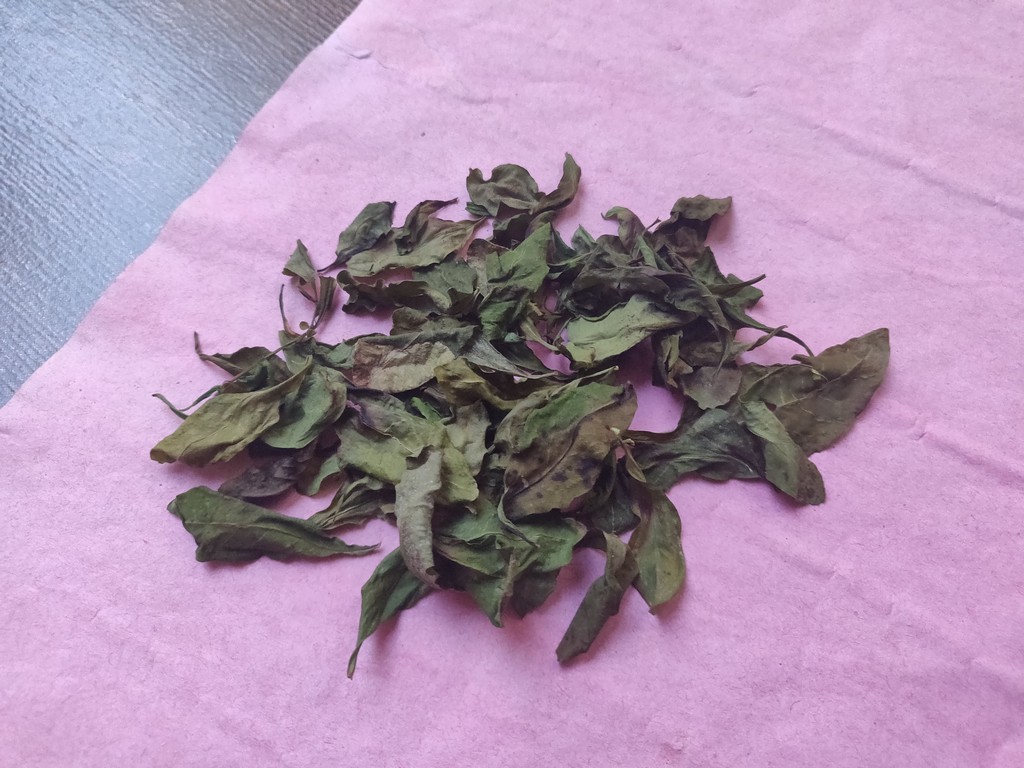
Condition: Dried
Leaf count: multiple
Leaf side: unknown